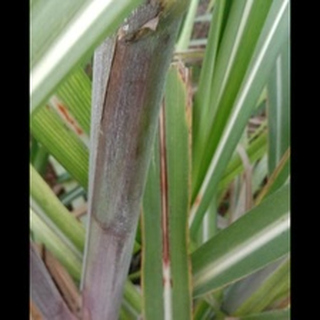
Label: sugarcane_red_rot